Indian Tamils of Sri Lanka

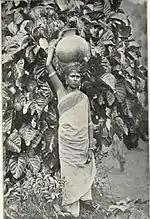
Indian Tamil worker at a tea plantation in Ceylon, "The National Geographic Magazine", April 1907

The Hill Country Tamils derive their origins from a British colonial era project. According to Professor Bertram Bastianpillai, workers around the Tamil Nadu cities of Thirunelveli, Tiruchi, Madurai and Tanjore were recruited in 1827 by Governor Sir Edward Barnes on the request of George Bird, a pioneering planter. There is also a trading community of Indian Tamils who were not part of the plantation economy. As soon as these migrant workers were brought to Mannar, the port at which they landed on their arrival by boat from South India, they were moved via Kurunegala to camps in the town of Matale. There they were quarantined for a period of a week or more, examined for infectious diseases such as small pox, cholera or typhoid and vaccinated against those diseases before they were sent to Kandy, from where they were dispersed to locations where they would either work on estates already established by a previous gang of workers or clear land to establish new ones. Many died during their first few months of employment. They were instrumental in the establishment of tea, rubber, coffee and coconut plantations. They formed the bulk of the labour force of the plantation sector.